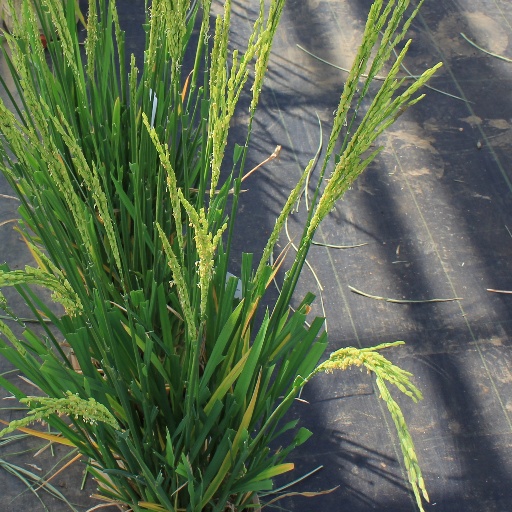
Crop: rice